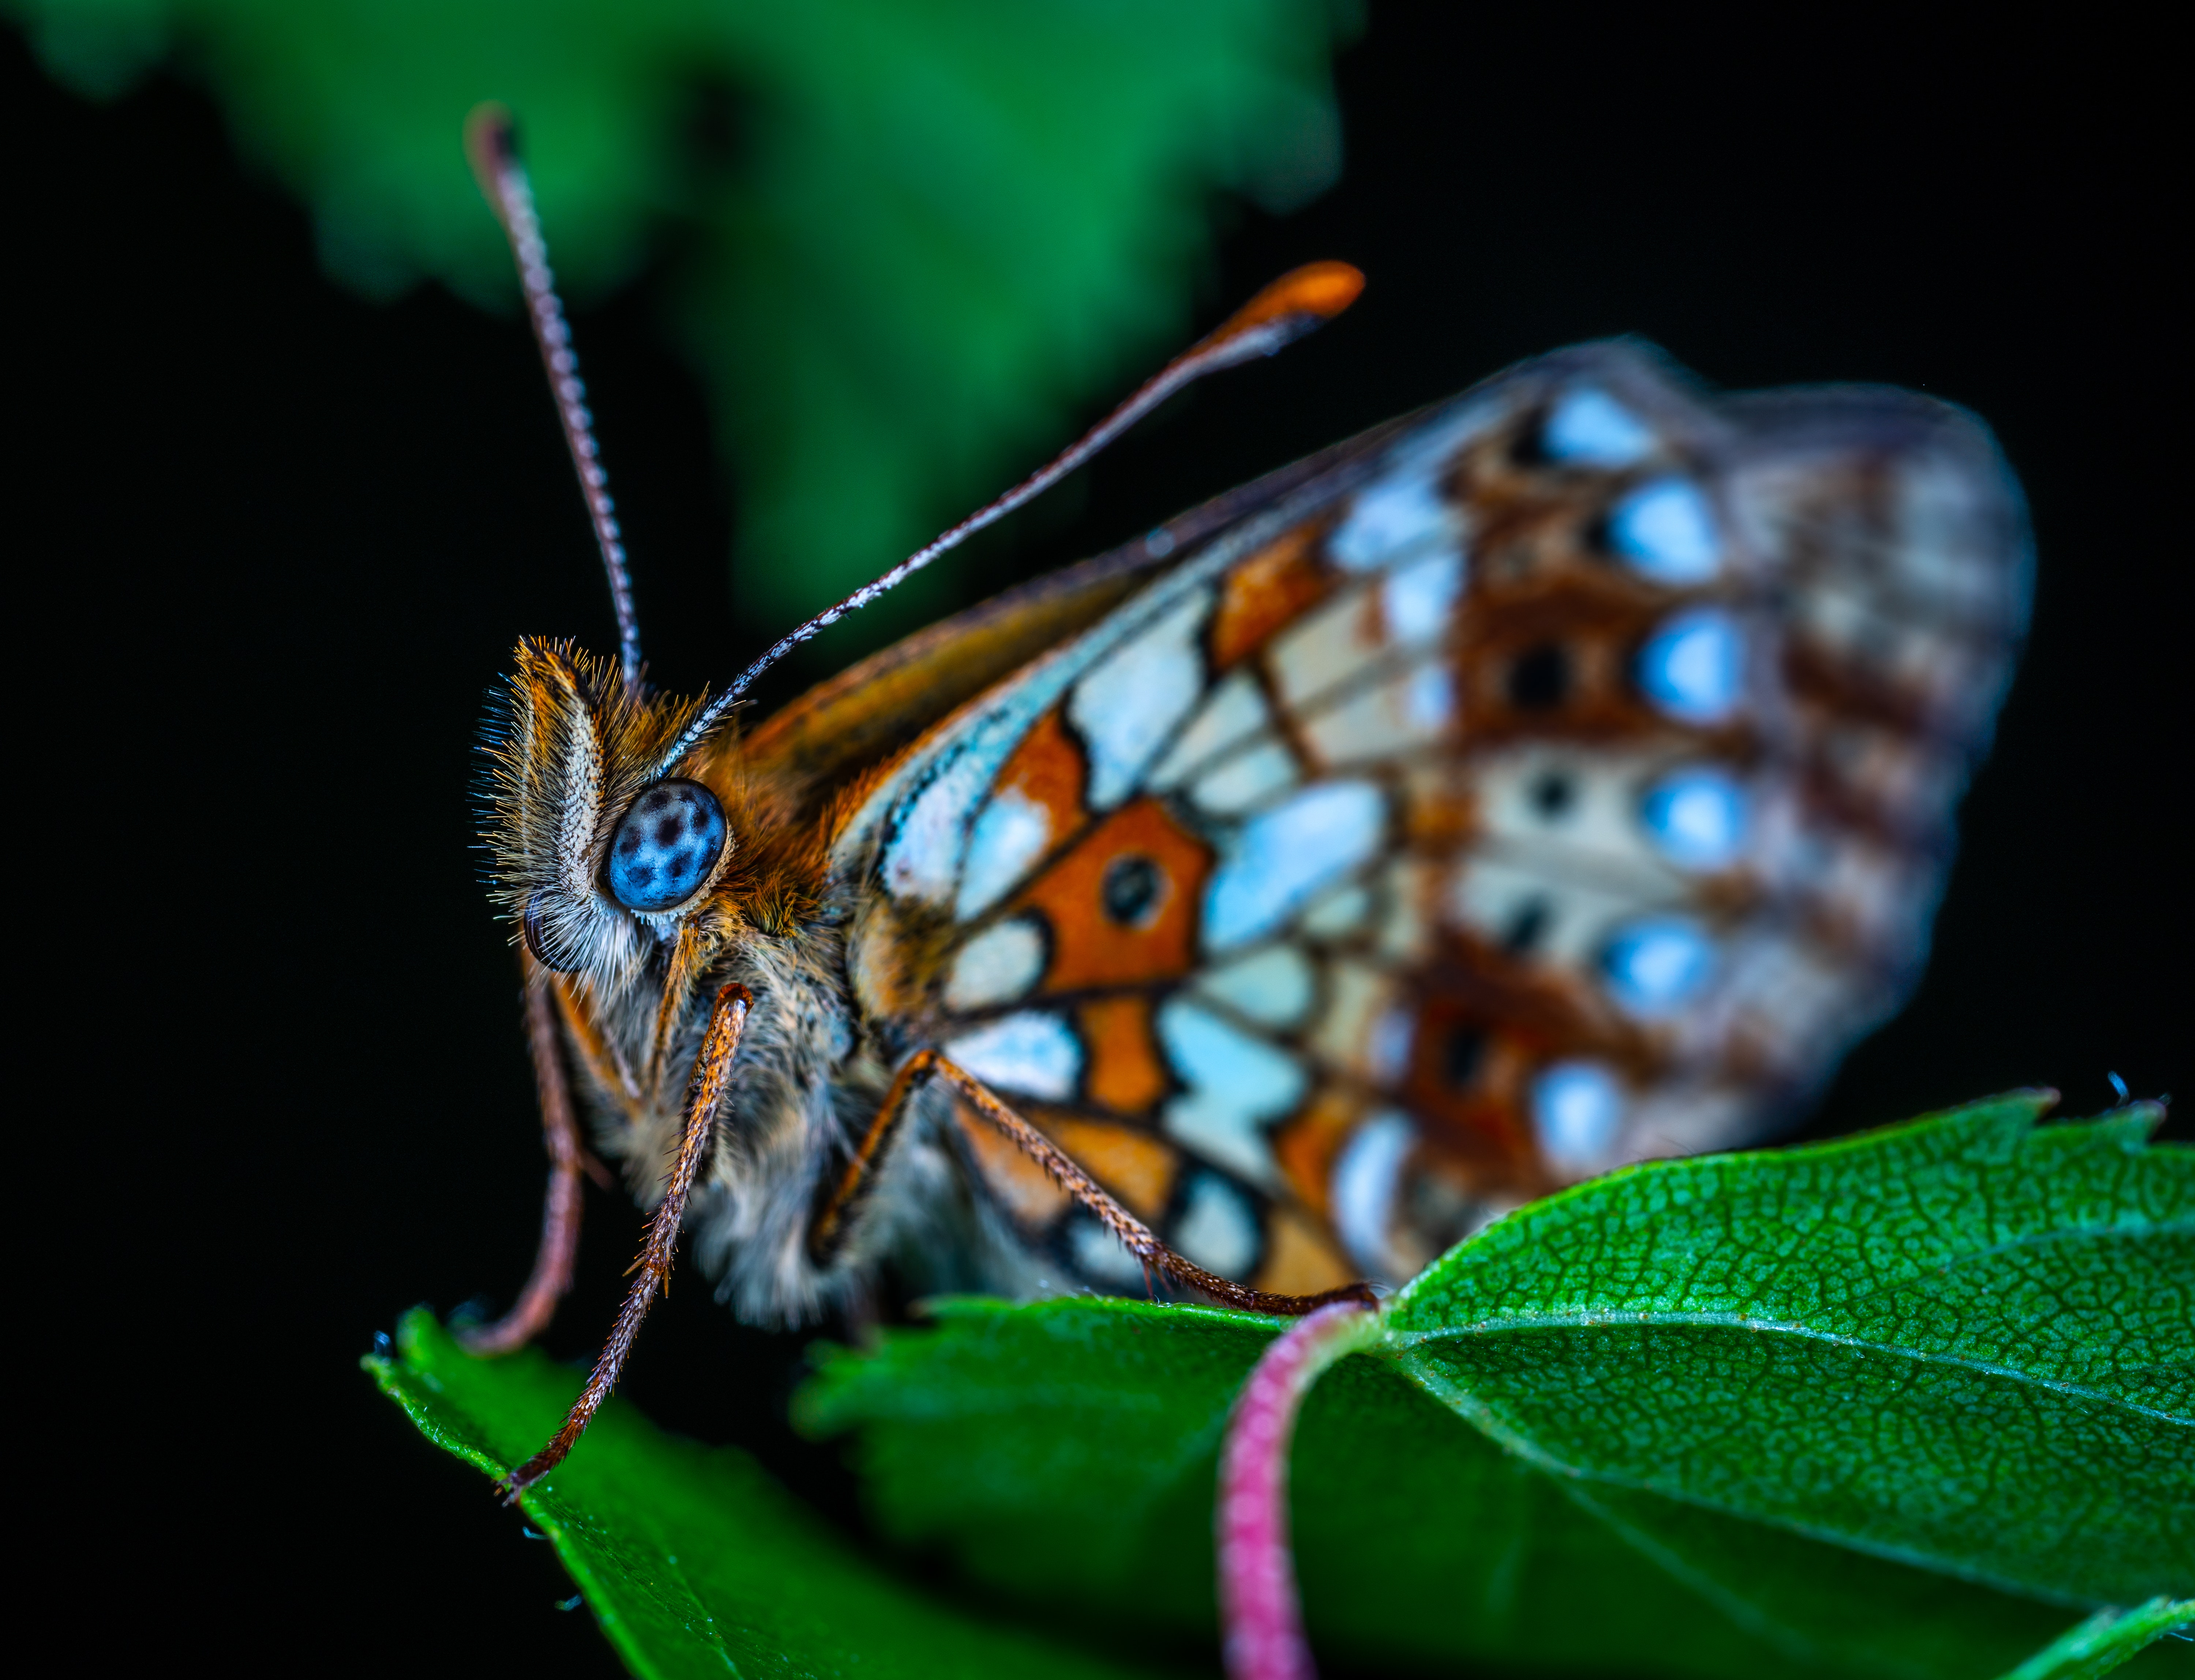
moths and butterflies, butterfly, Cynthia subgenus, insect, invertebrate, brush footed butterfly, pollinator, macro photography, close up, arthropod, organism, riodinidae, wildlife, lycaenid, gulf fritillary, plant